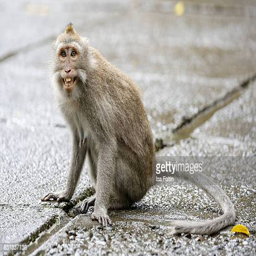
an aggressive monkey inside tourist attraction